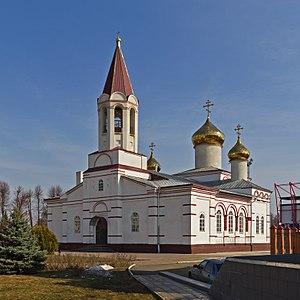
Serebrianye Proudy est une commune urbaine de l'oblast de Moscou, en Russie. Elle se trouve à 160 kilomètres de Moscou. Sa population s'élève à 8 792 habitants en 2019.